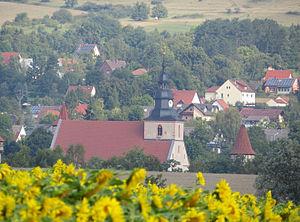
Ostheim vor der Rhön est une ville de Bavière, située dans l'arrondissement de Rhön-Grabfeld, dans le district de Basse-Franconie.